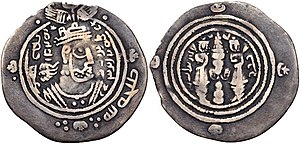
Marwan 1.
Marwan ibn al-Hakam var den fjerde kalif af Umayyade-kalifatet og regerede fra 684, hvor Muawiya 2. abdicerede, indtil 685.